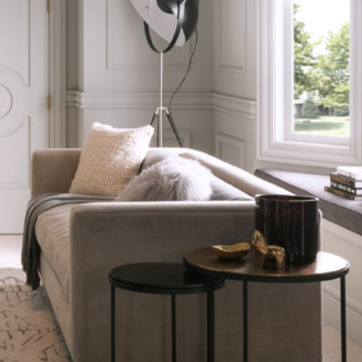
Material: fabric